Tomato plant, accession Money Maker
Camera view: tilt-top (135 deg); turntable rotation: 210 degrees
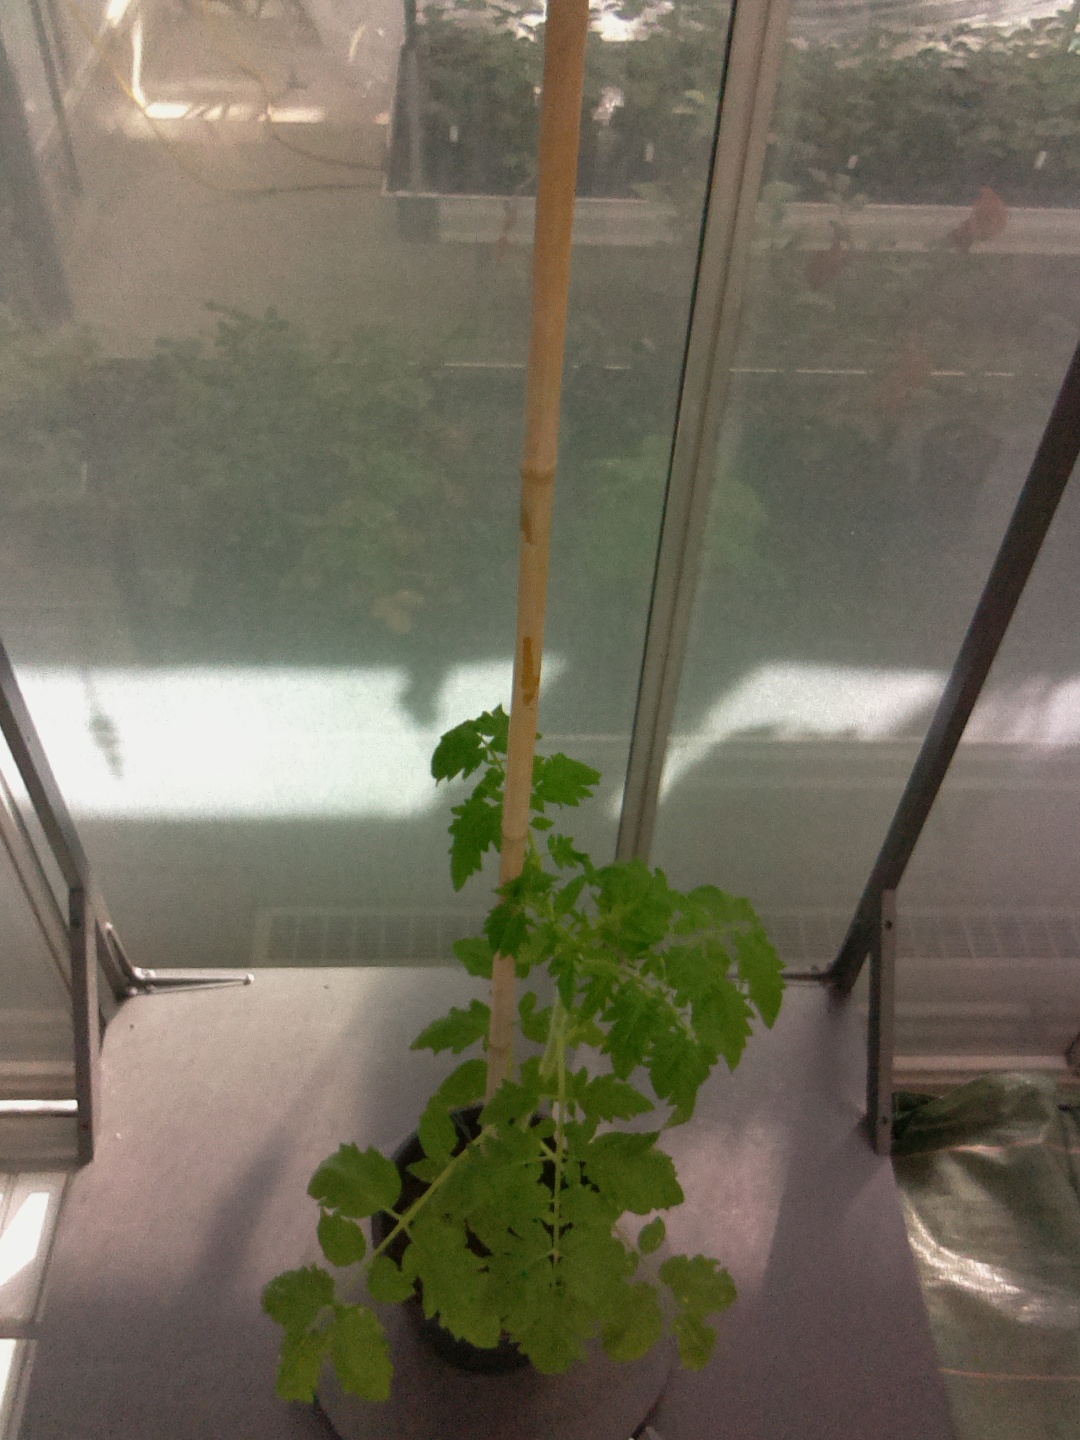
BBCH growth stage 15: 10 of true leaves visible